Luna Park Sydney

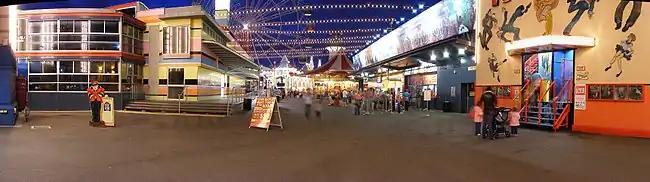
Beyond the entrance to Luna Park Sydney

First constructed in 1935, Coney Island - Funnyland is the only operating example of a 1930s funhouse left in the world. Although some changes have been made over the years, the layout is almost identical to when Luna Park opened in 1935. It is a rectangular building with the longest side running east–west. It has a corrugated iron hip roof with its external walls forming parapet walls around each side. The basic structure of Coney Island is virtually identical to that of the Crystal Palace. It is similar in width but slightly shorter, having twelve bays. Internally the steelwork of the main structure is concealed by mural panels or decorated motifs which were physically conserved during 1994. The roof purlins and sheeting are exposed. The industrial light fittings are suspended from the roof. The open space contains large and small fun devices, giant slides 1–4, joy wheel, turkey trot and barrels of fun.